Church of the Theotokos of Kazan, Riga

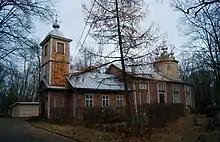
Church of the Theotokos of Kazan

Theotokos of Kazan Church is an Eastern Orthodox church in Riga, the capital of Latvia. The church is located at Kalna iela 21B.